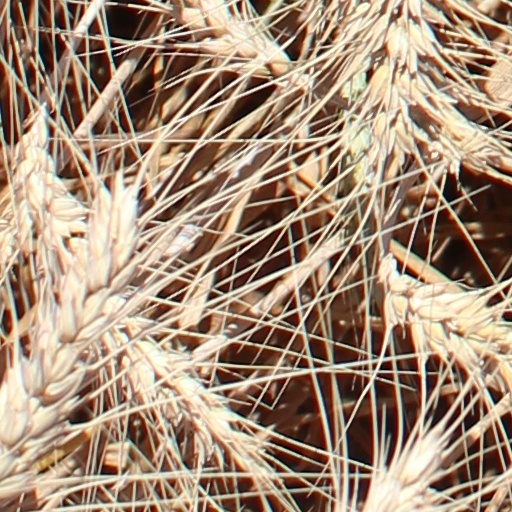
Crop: wheat